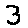
Label: 3